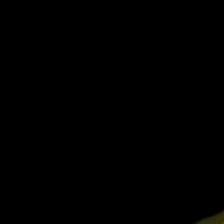
Plant: Neem